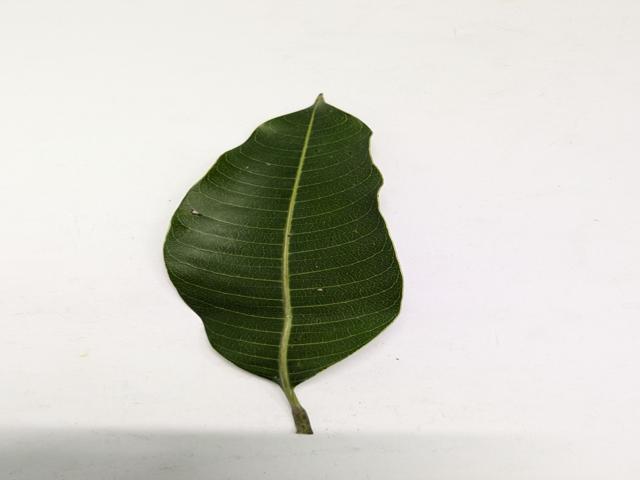
Mango leaf variety: Haribhanga